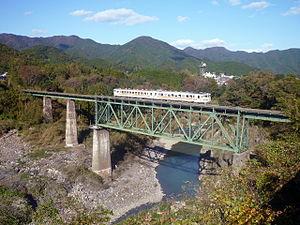
La ligne principale Kisei est une ligne ferroviaire longeant le littoral de la péninsule de Kii au Japon, reliant les préfectures de Mie et de Wakayama. La partie comprise entre les gares de Shingū et de Wakayama est surnommée ligne Kinokuni.